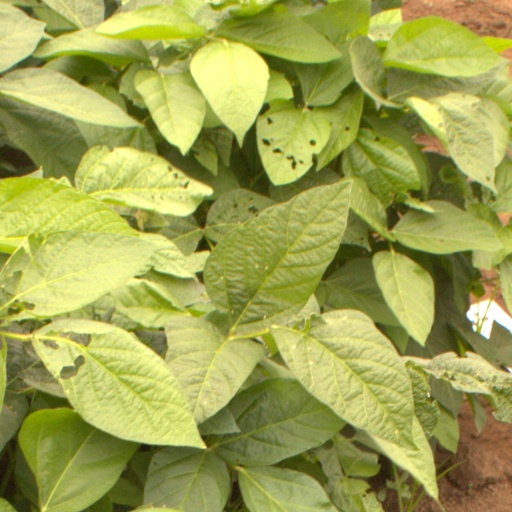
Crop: soybean